Colposcopy

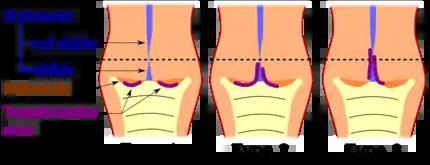
Transformation zone types: Type 1: Completely ectocervical (common under hormonal influence). Type 2: Endocervical component but fully visible (common before puberty). Type 3: Endocervical component, not fully visible (common after menopause).

During the initial evaluation, a medical history is obtained. The procedure is fully described to the patient. In some cases, a pregnancy test may be performed before the procedure, and the patient then signs a consent form. Colposcopy is performed with the woman lying back, legs in stirrups, and buttocks at the lower edge of the table (a position known as the dorsal lithotomy position). A speculum is placed in the vagina after the vulva is examined for any suspicious lesions.